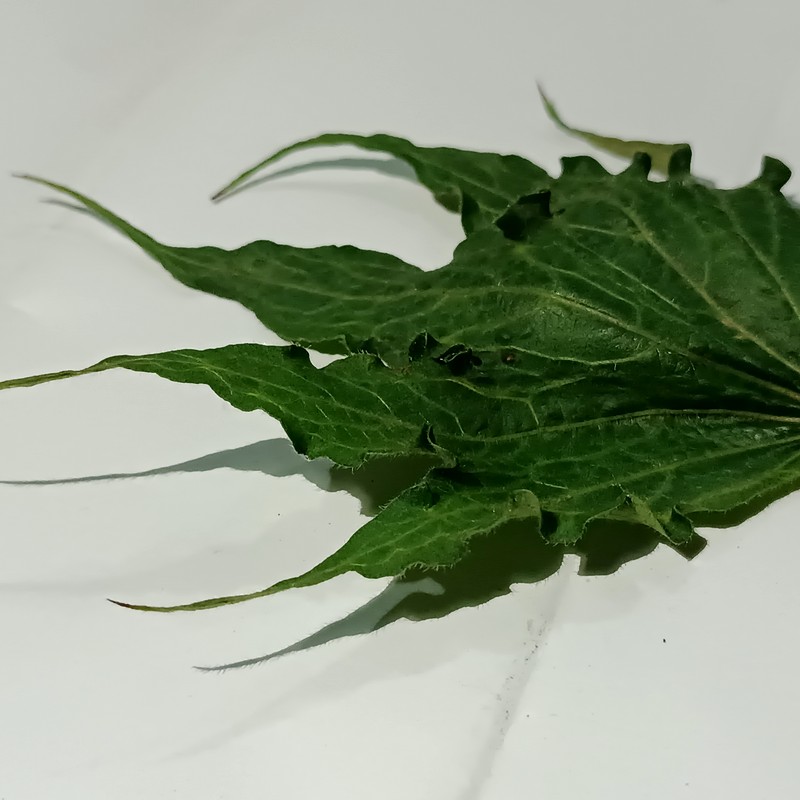
Label: Herbicide Growth Damage